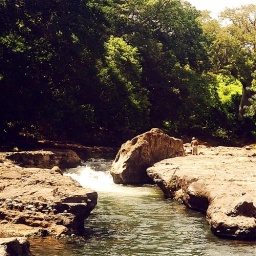
You can find a hot water in this river